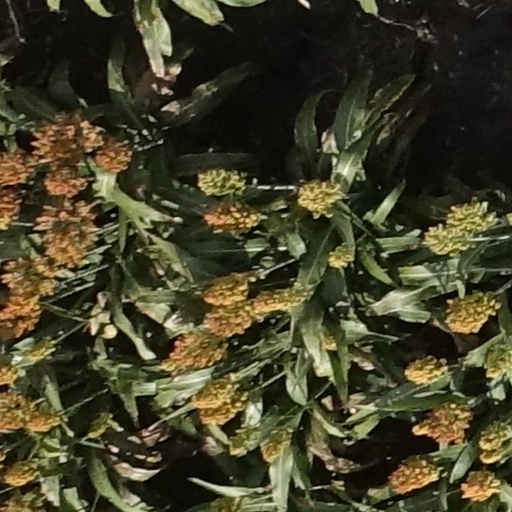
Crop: sorghum